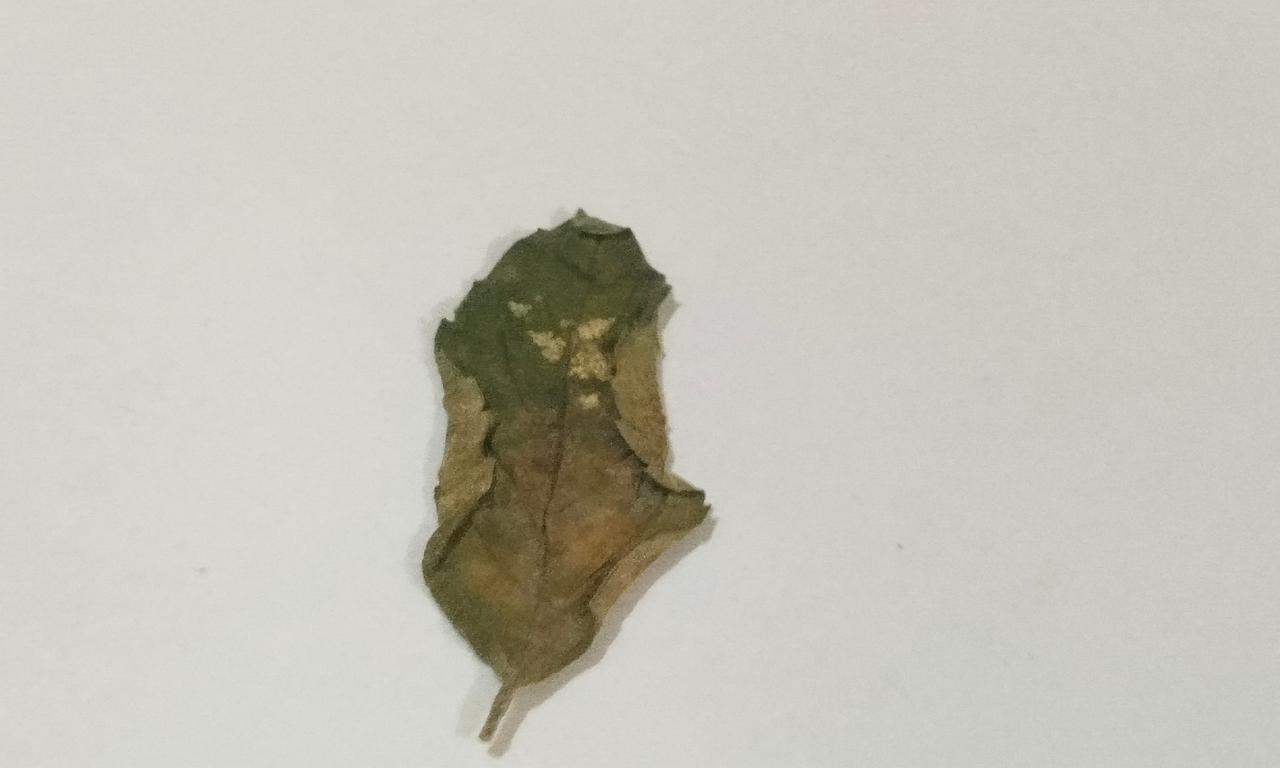
Label: Dried